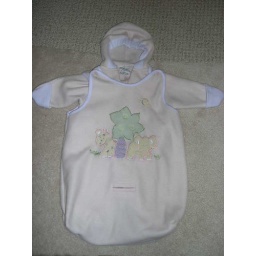
0-6m 2 piece bunting bag set (more pink than looks in picture) $7